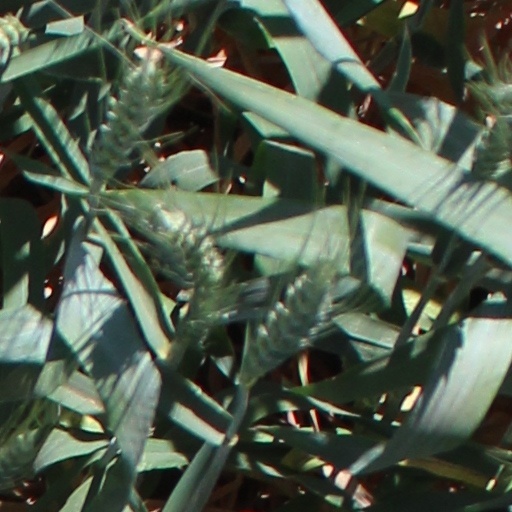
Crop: wheat